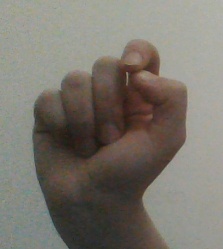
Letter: fa